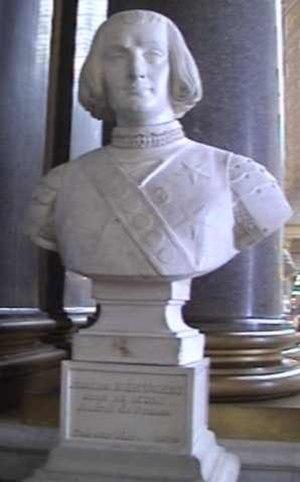
Nicolas Béhuchet, galerie des batailles, château de Versailles, France
La galerie des Batailles est une galerie du musée de l'Histoire de France, située au premier étage de l'aile du Midi du château de Versailles.
Nicolas Béhuchet de Musy de La Loupe d'Escrignolles était un financier et un amiral français du XIVᵉ siècle, né en 1288 et mort exécuté le 24 juin 1340.